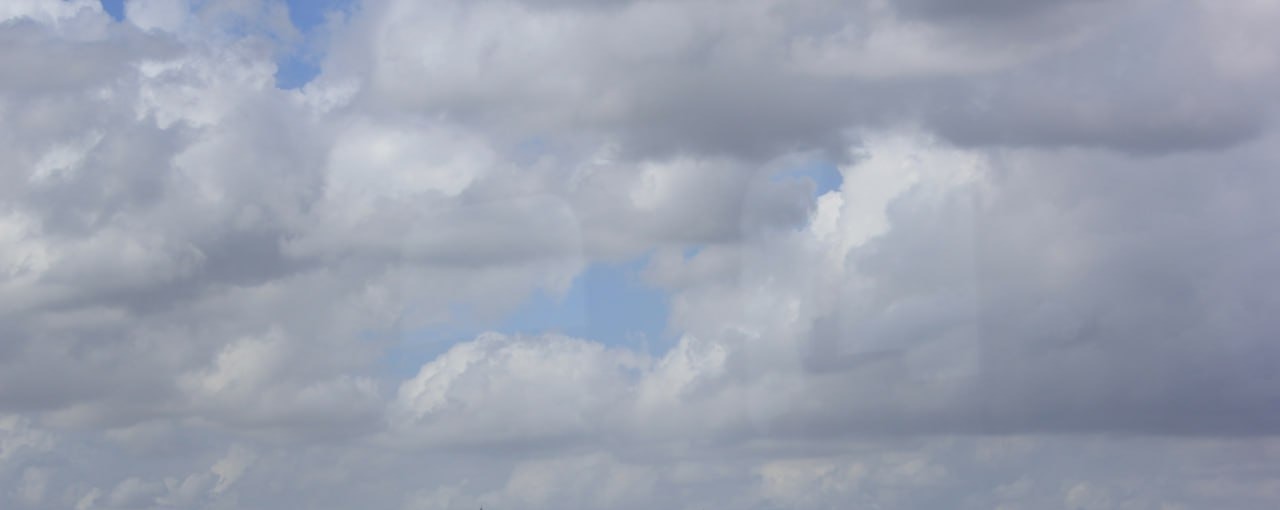
Cloud type: Stratocumulus